Aircraft carrier

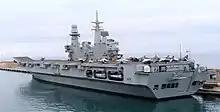
Italian aircraft carrier "Cavour" (550)

The French Navy operates the 42,000-tonne nuclear-powered aircraft carrier, . Commissioned in 2001, she is the flagship of the French Navy. The ship carries a complement of Dassault Rafale M and E-2C Hawkeye aircraft, EC725 Caracal and AS532 Cougar helicopters for combat search and rescue, as well as modern electronics and Aster missiles. She is a CATOBAR-type carrier that uses two 75 m C13-3 steam catapults of a shorter version of the catapult system installed on the US carriers, one catapult at the bow and one across the front of the landing area. In addition, the French Navy operates three s.